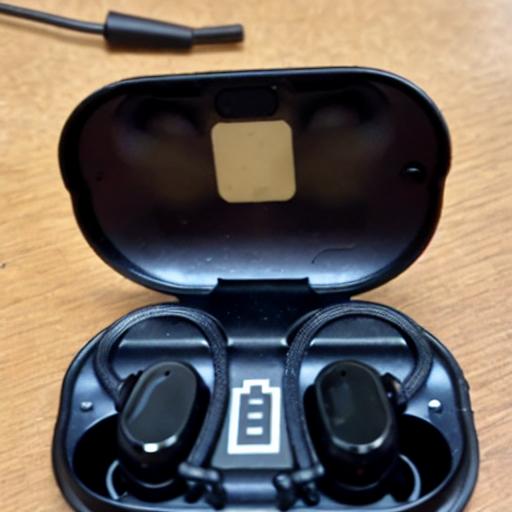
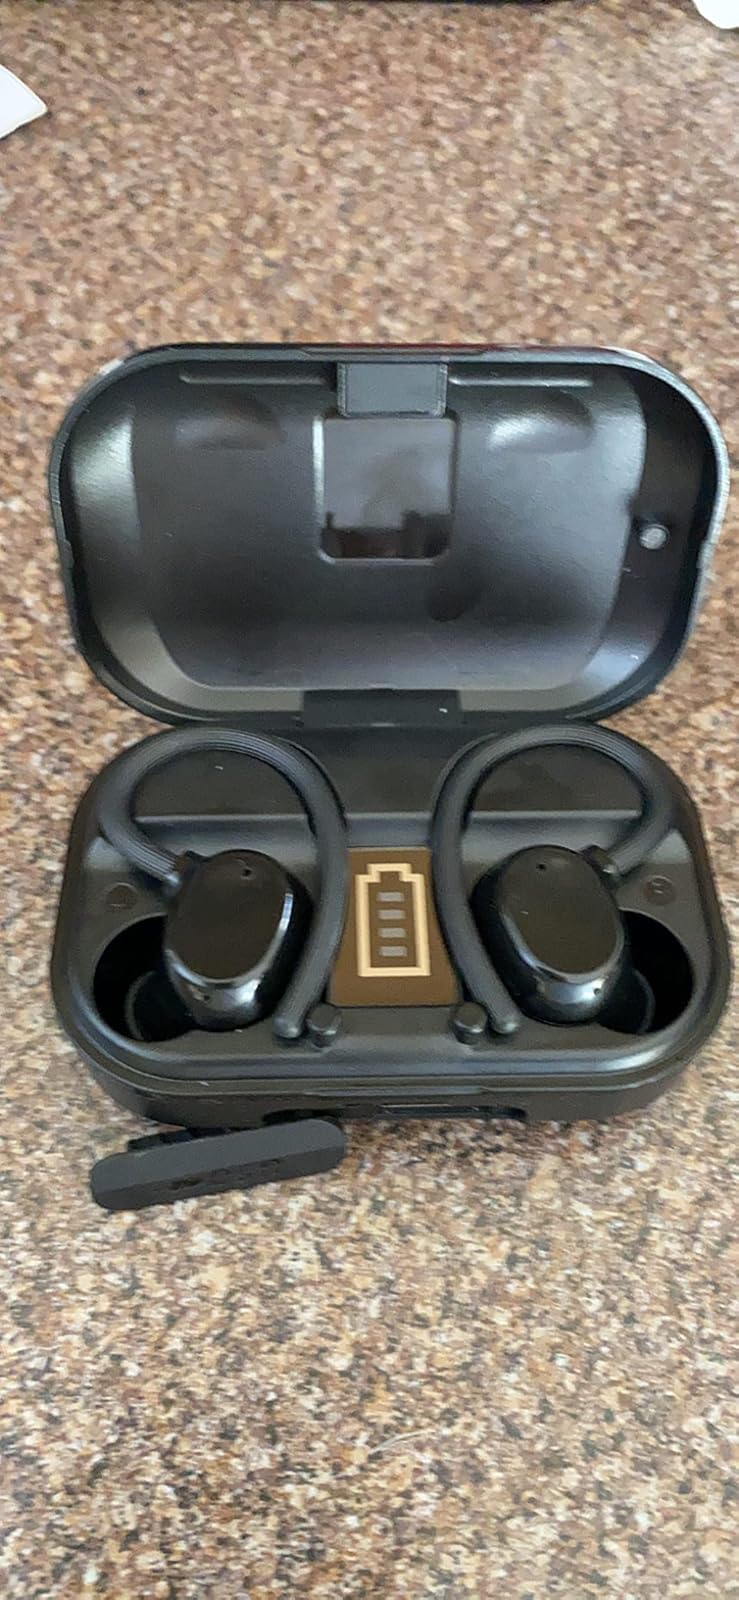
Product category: earbuds
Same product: no